Dale Collins

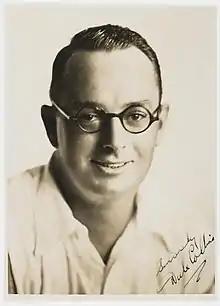
Dale Collins

Cuthbert Quinlan Dale Collins (9 April 1897 – 3 March 1956) was an Australian journalist and author of popular fiction. He is notable for a series of sea romances written in the 1920s and 1930s, some of which were adapted for motion pictures, including "Rich and Strange", directed by Alfred Hitchcock, which closely followed his novel of the same name.